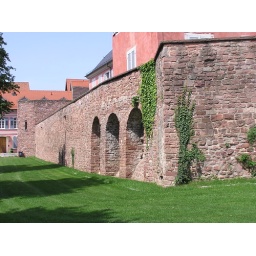
The wall around the castle --the castle itself was destroyed